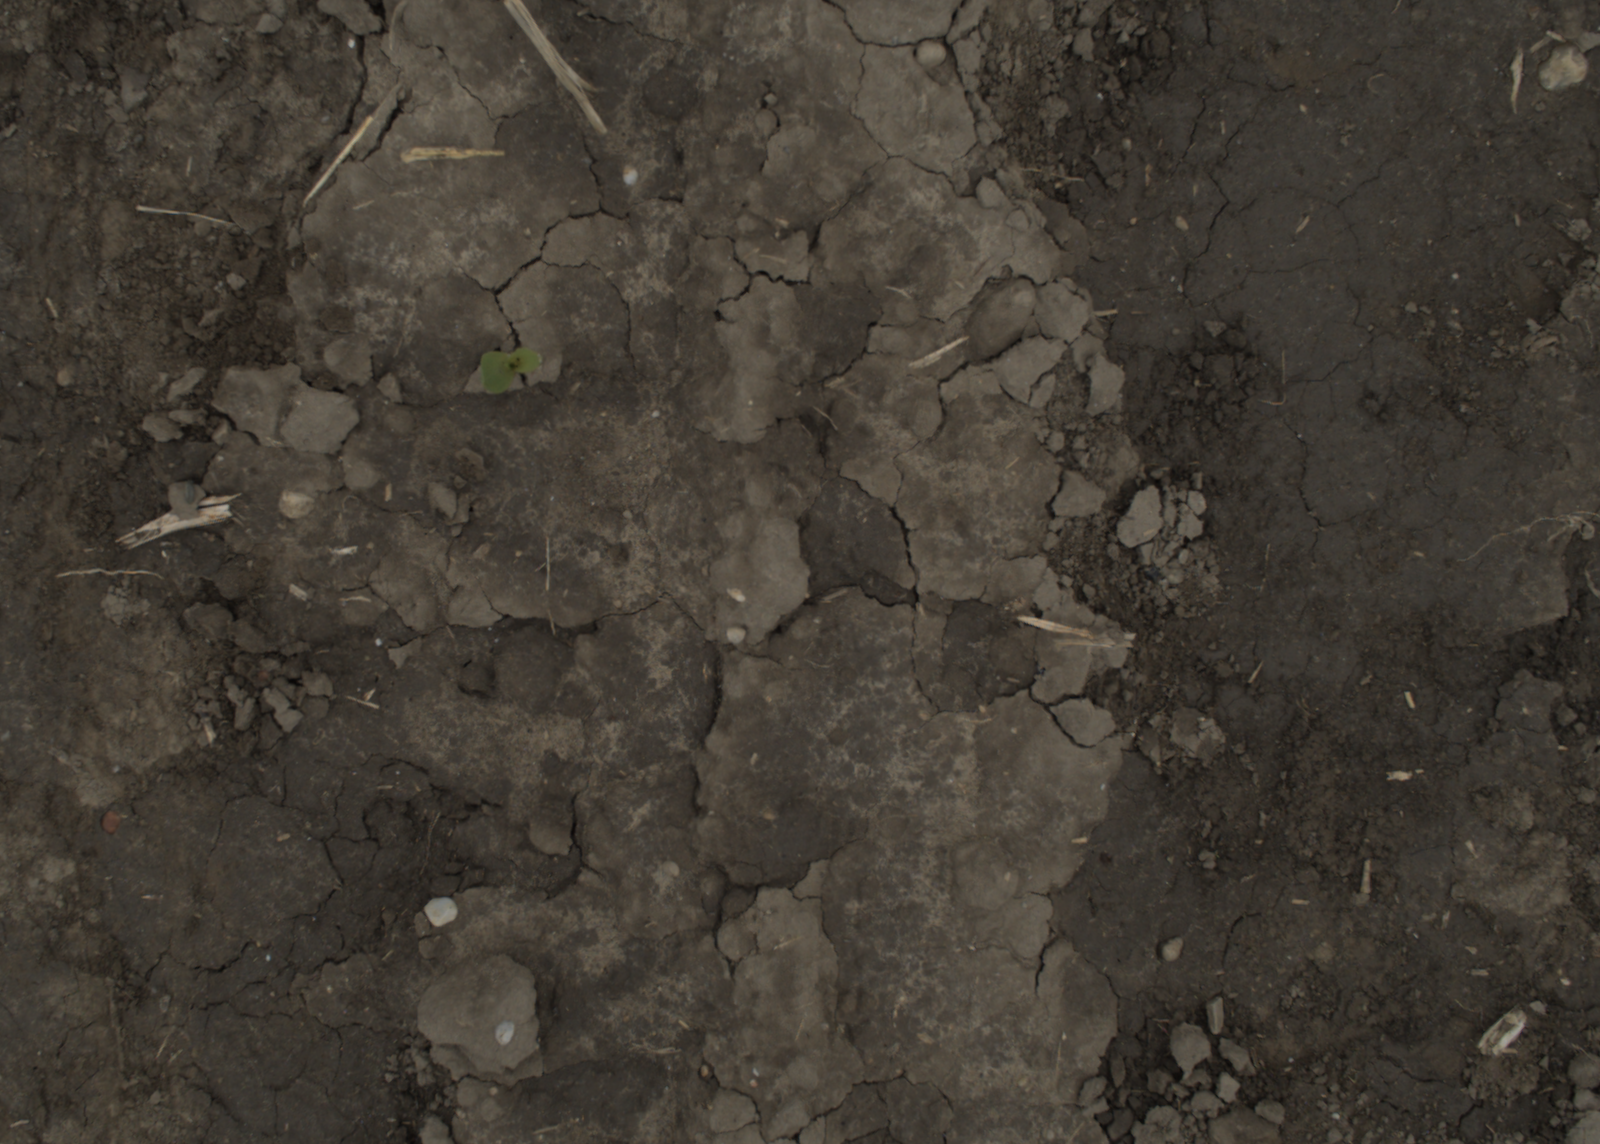
Capture date: 29.09.2021 13:59:42
Weather: cloudy
Wind: medium
Seeding date: 02.09.2021
Plant canopy height (mm): 954